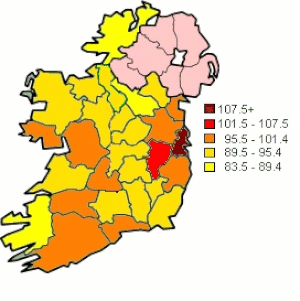
L'expression Tigre celtique désigne l'Irlande pendant la période de forte croissance économique entre les années 1990 et 2001-2002. À proprement parler, le terme est employé pour qualifier à la fois la période et le pays durant ce laps de temps. L'expression Tigre celtique a été employée pour la première fois par l'économiste et producteur David McWilliams, bien que celui-ci le conteste. La première mention écrite de cette expression date de 1994, dans un rapport de la banque Morgan Stanley de Kevin Gardiner.